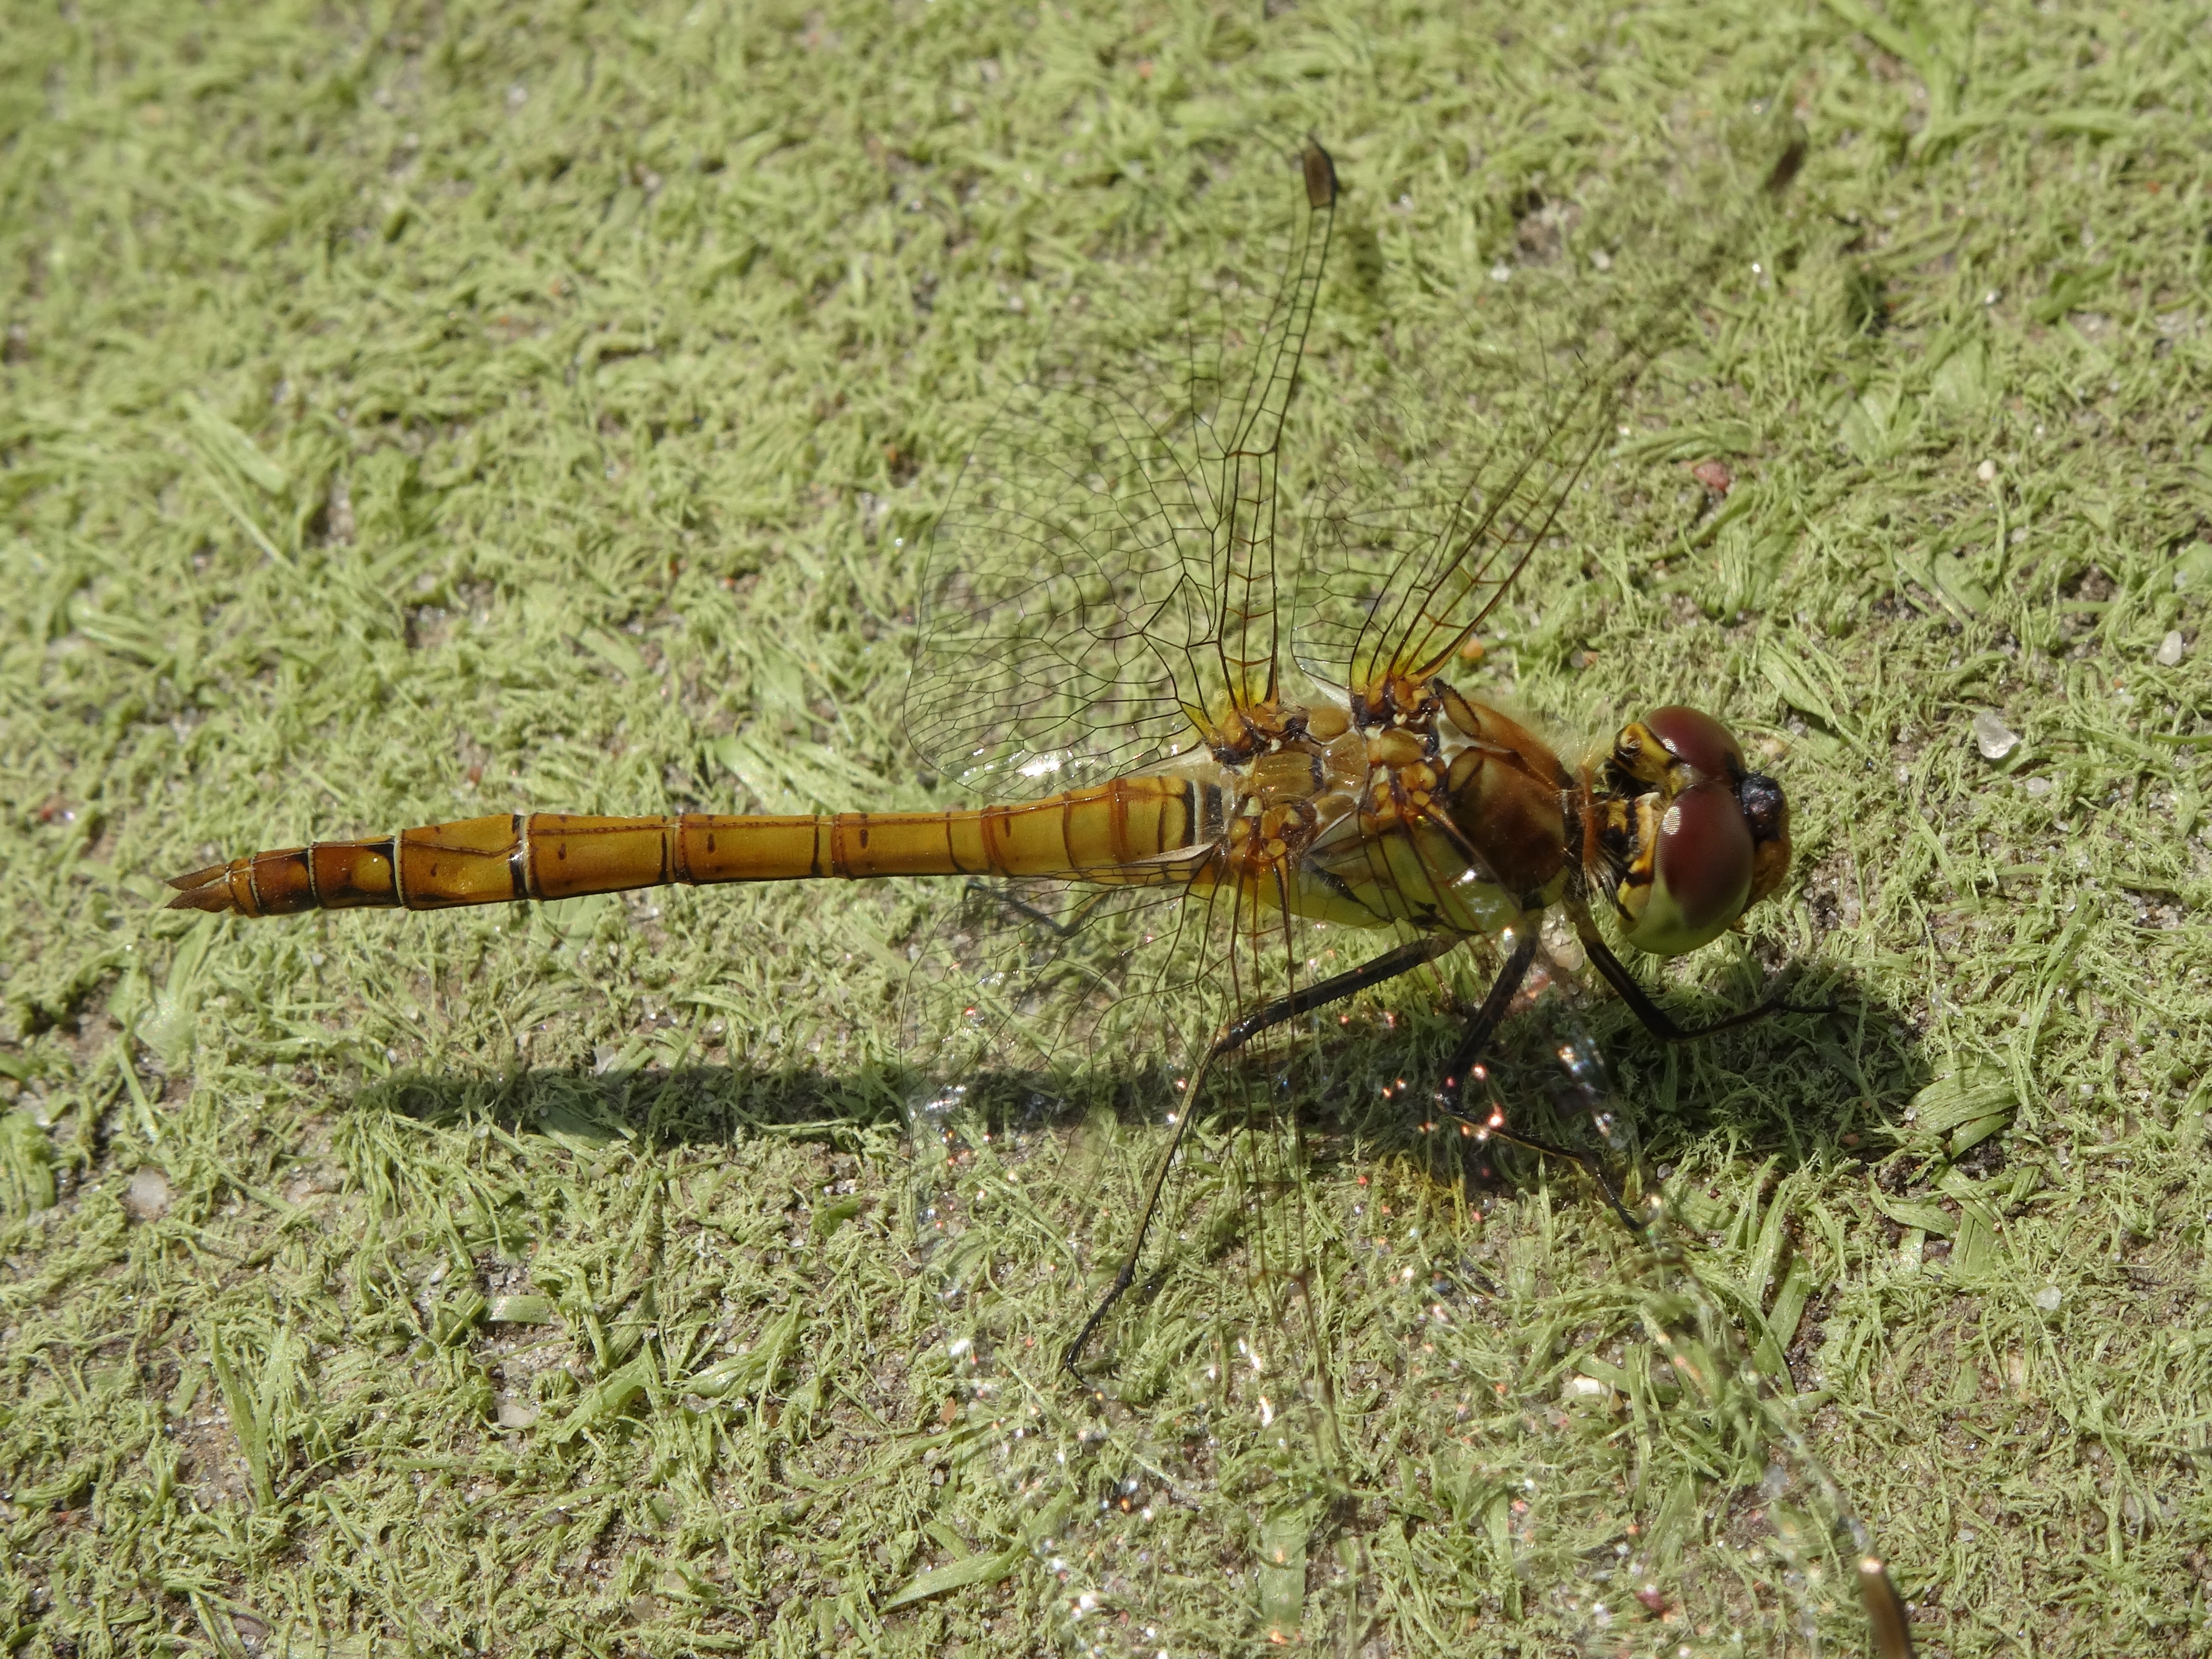
nature, insect, close, fauna, invertebrate, dragonfly, creature, locust, yellow dragonfly, wand dragonfly, dragonflies and damseflies, membrane winged insect